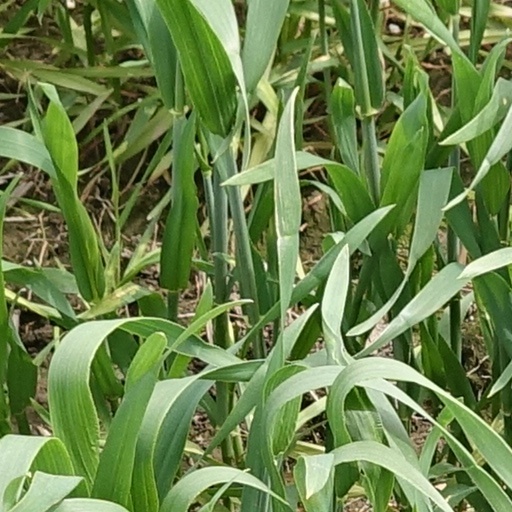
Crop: wheat